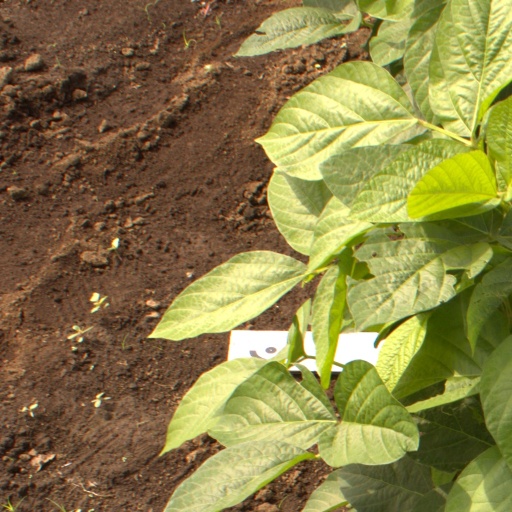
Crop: soybean